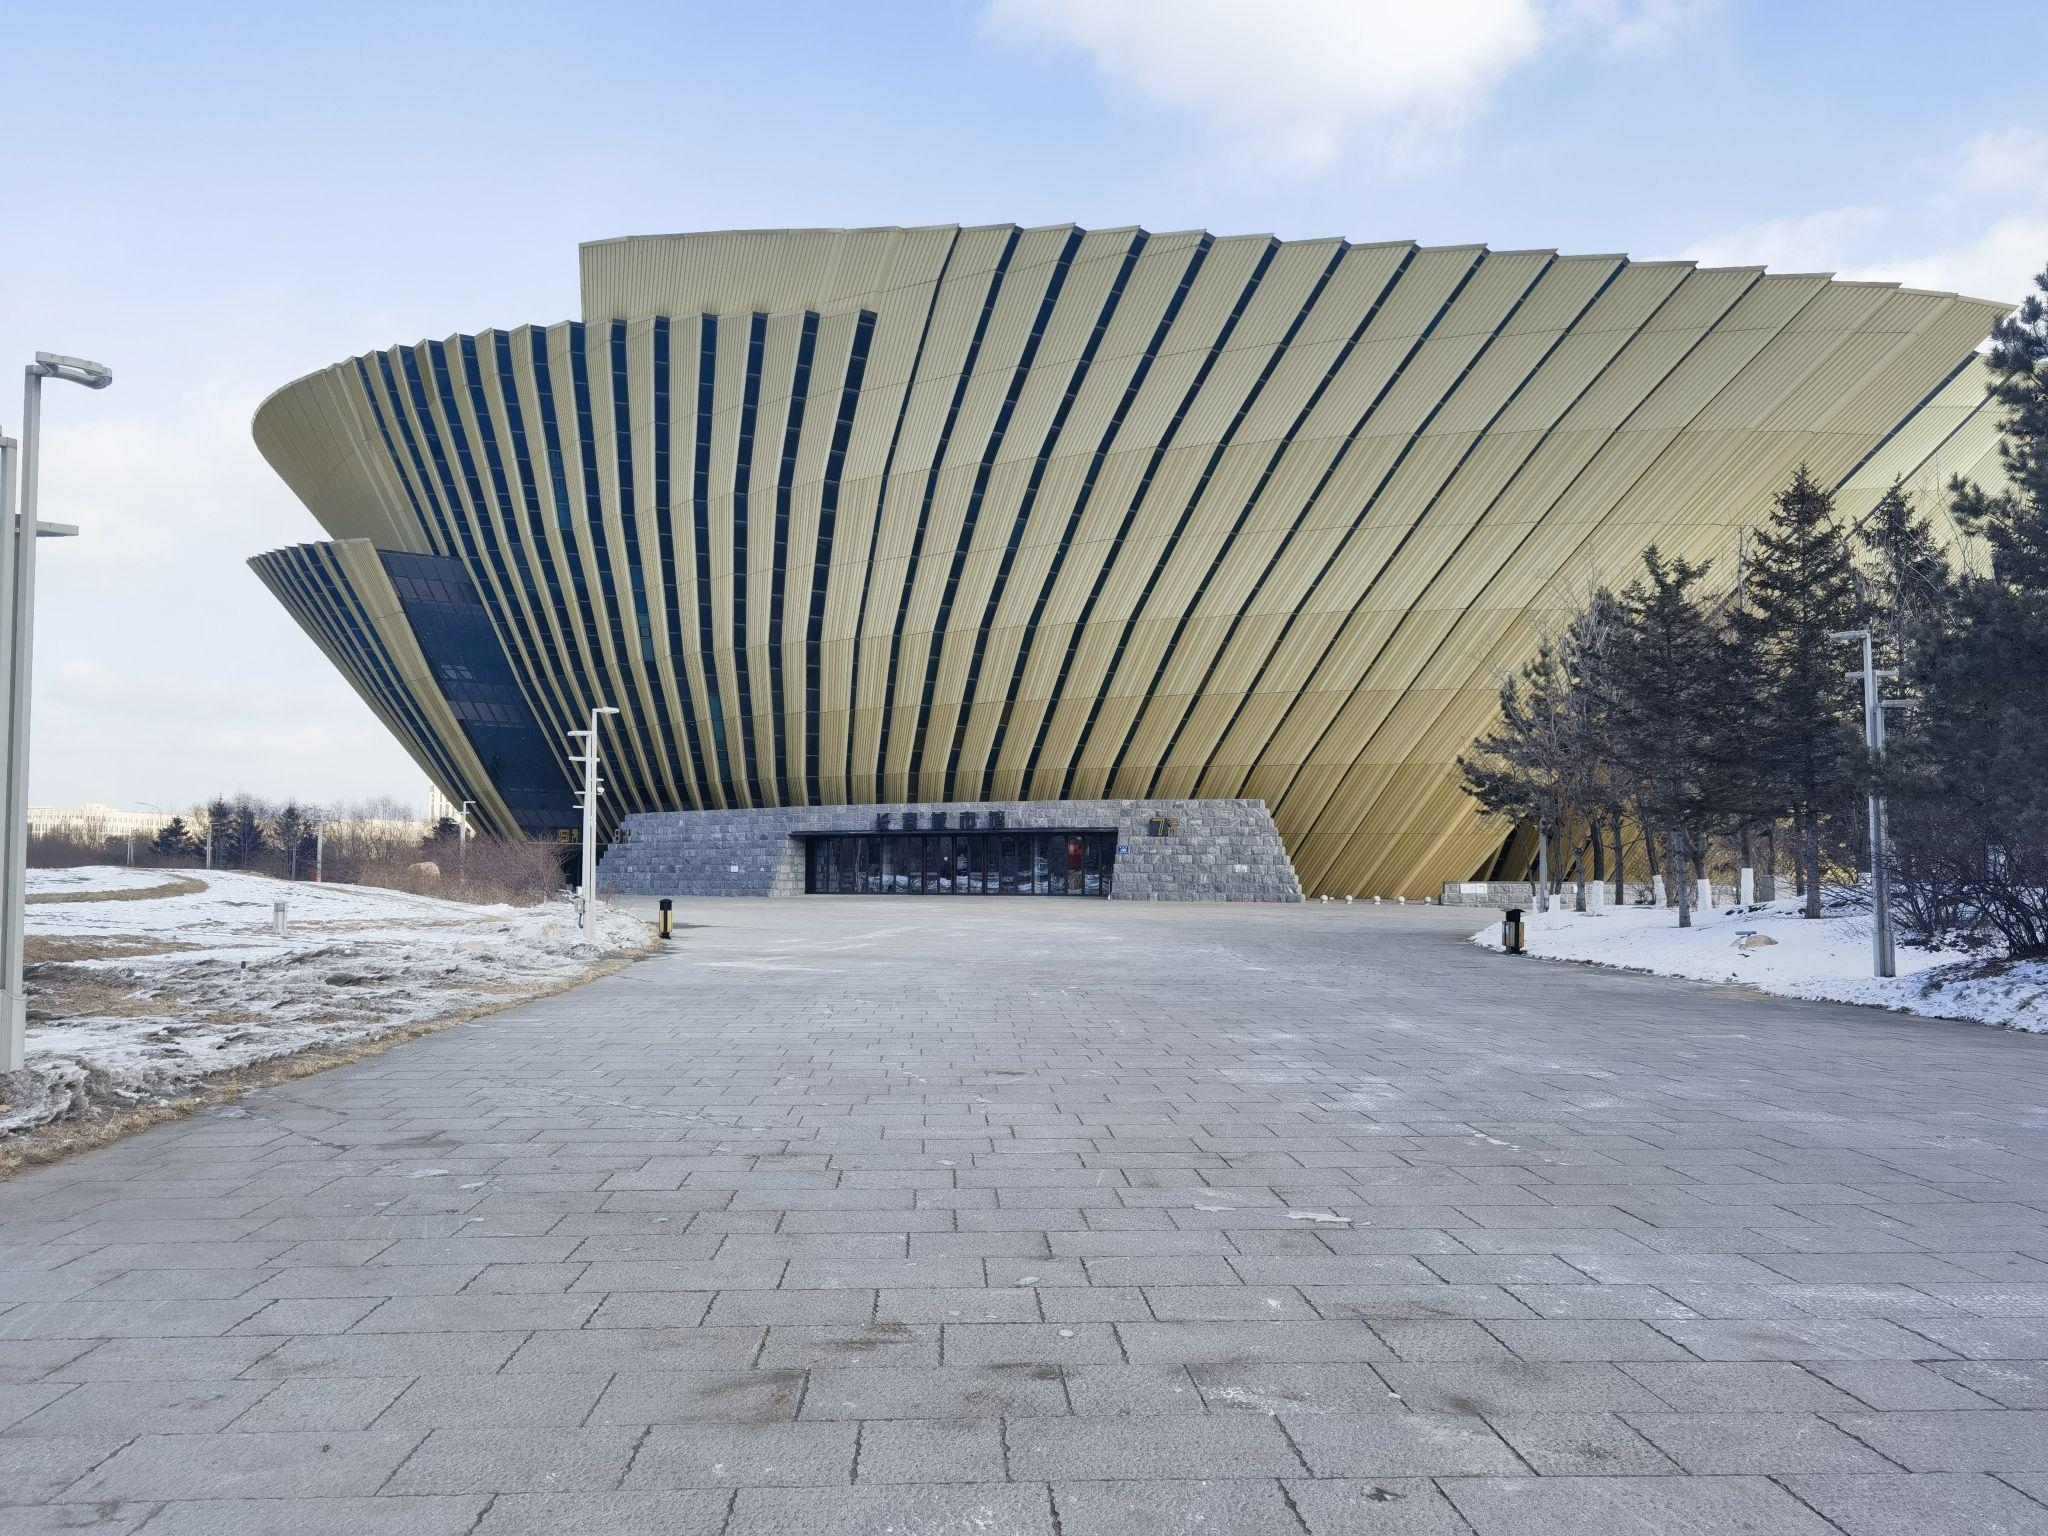
地标名称：长春博物馆
所在城市：长春市·南关区